Club drug

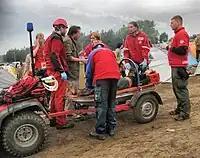
A music fan who has had a drug overdose at the Woodstock Music Festival is placed onto a wheeled cot by paramedics.

The main treatment for individuals facing acute medical issues due to club drug consumption or overdoses is "cardiorespiratory maintenance". Since club drug users may have consumed multiple drugs, a mix of alcohol and other drugs, or a drug adulterated with other chemicals, it is hard for doctors to know what type of overdose to treat for, even if the user is conscious and can tell the medical team what drug they think they took. A doctor recommends "cardiac monitoring, pulse oximetry, urinalysis, and performance of a comprehensive chemistry panel to check for electrolyte imbalance, renal toxicity, and possible underlying disorders" and preventing "seizures". Some doctors use activated charcoal and a cathartic" to detoxify the drugs in the gastrointestinal system. Cooling the victim is recommended to avoid hyperthermia. If the victim overdosed on Rohypnol, the antidote flumazenil can be given; this is the only club drug for which there is an antidote.